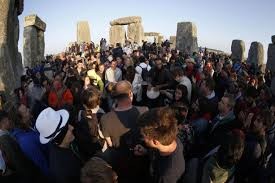
Landmark: Stonehenge